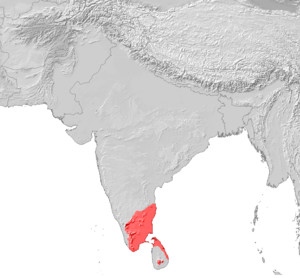
Tamilere
Tamilerne er et folkeslag i det sydlige Asien. Der er omkring 74 millioner tamiler, som hovedsageligt bor i delstaten Tamil Nadu i Indien, i det nordlige og østlige Sri Lanka, i Malaysia og Singapore. I Canada lever der omkring 300.000 tamiler, mens der er mindre grupper i en række asiatiske, afrikanske og europæiske lande.